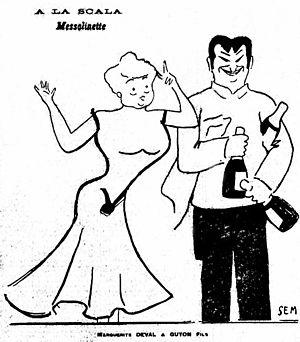
Charles-Alexandre Guyon, dit Guyon fils, est un comédien français né le 6 juillet 1854 à Paris et mort le 28 mars 1923 à Saint-Maur-des-Fossés.